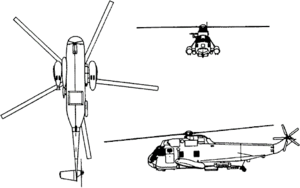
Le Sikorsky S-61, plus connu sous son appellation militaire de SH-3 Sea King est un hélicoptère bi-turbine de lutte anti-sous-marine et de sauvetage en mer.